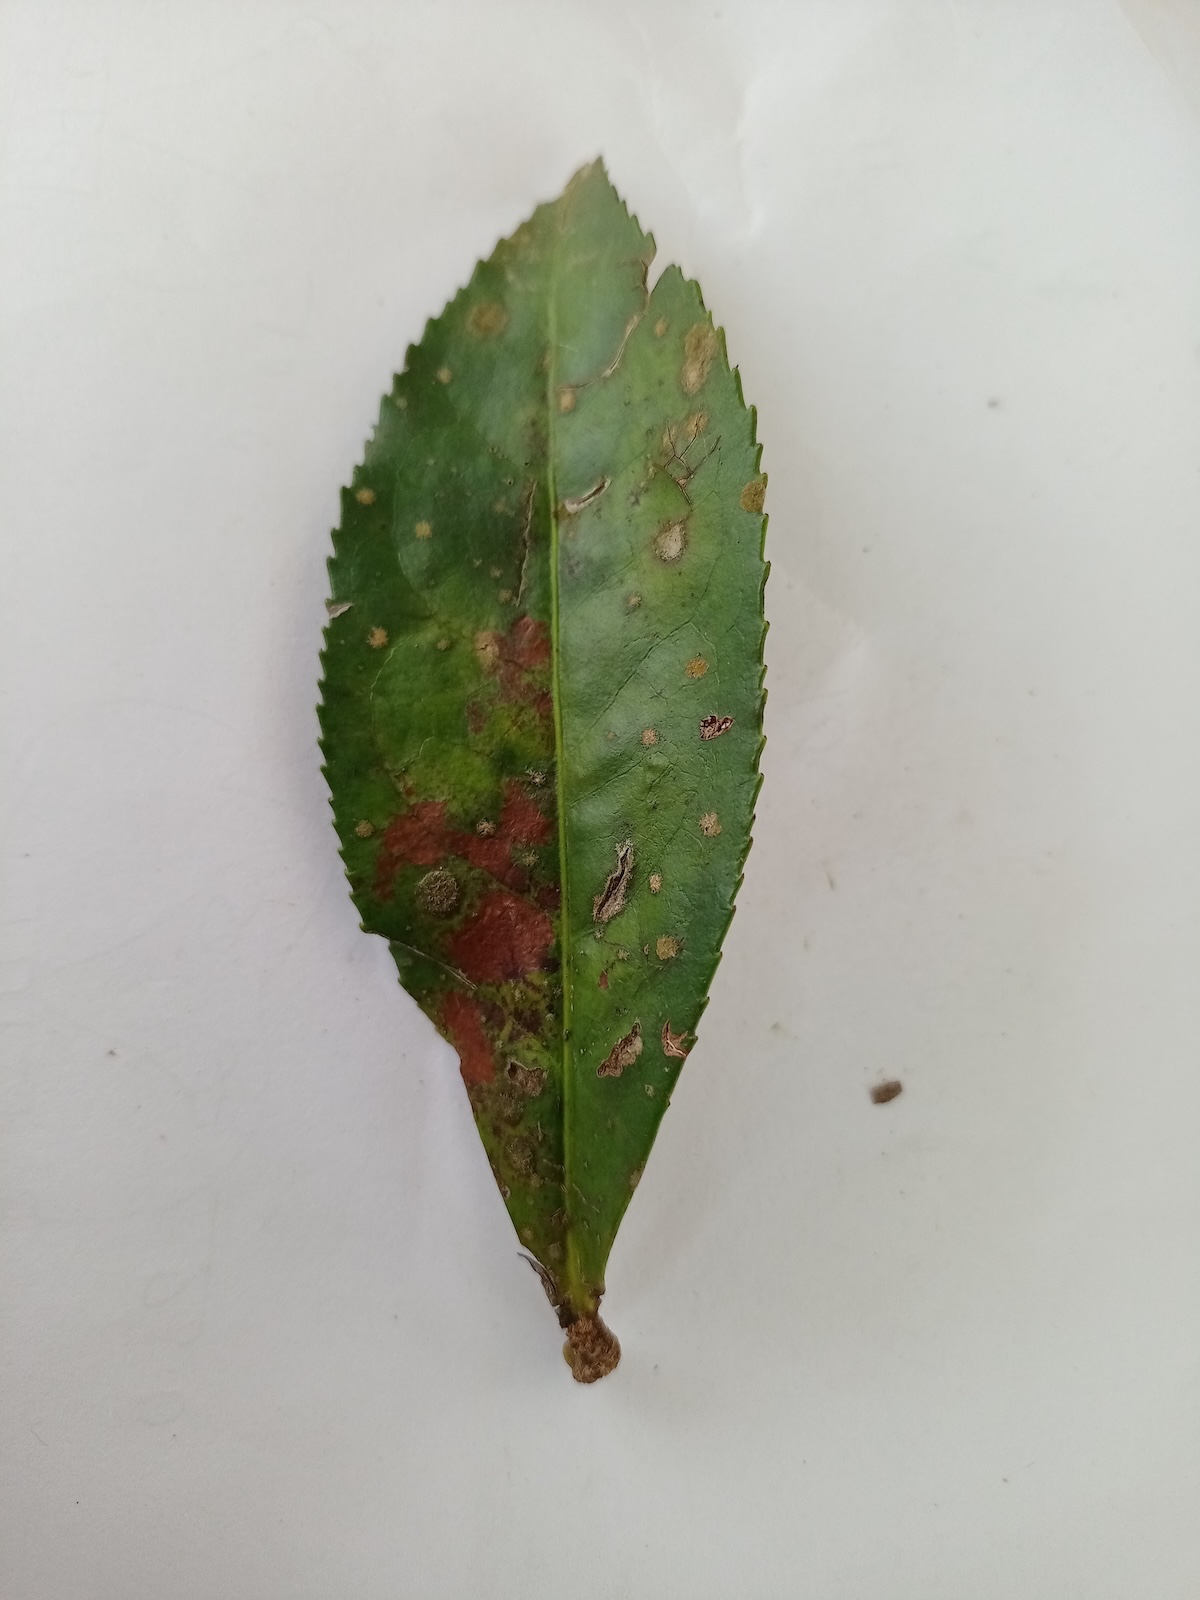
Label: Tea algal leaf spot